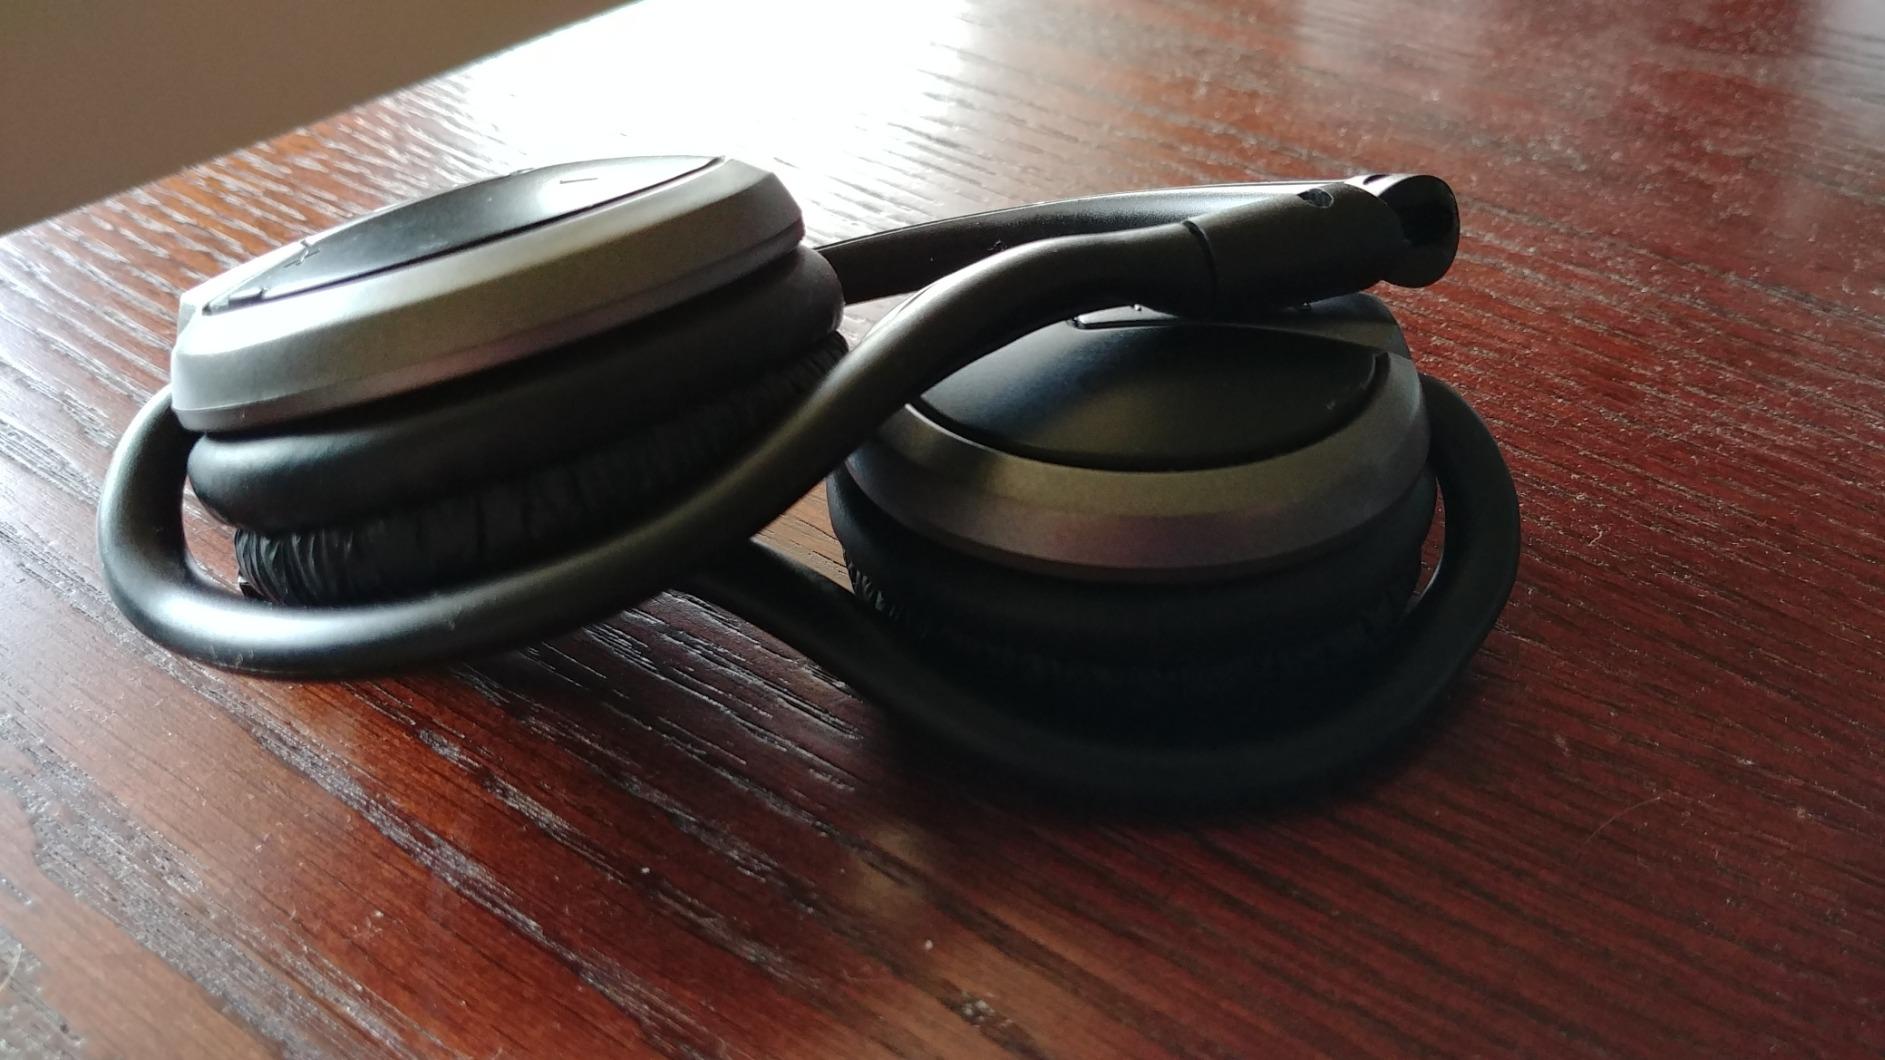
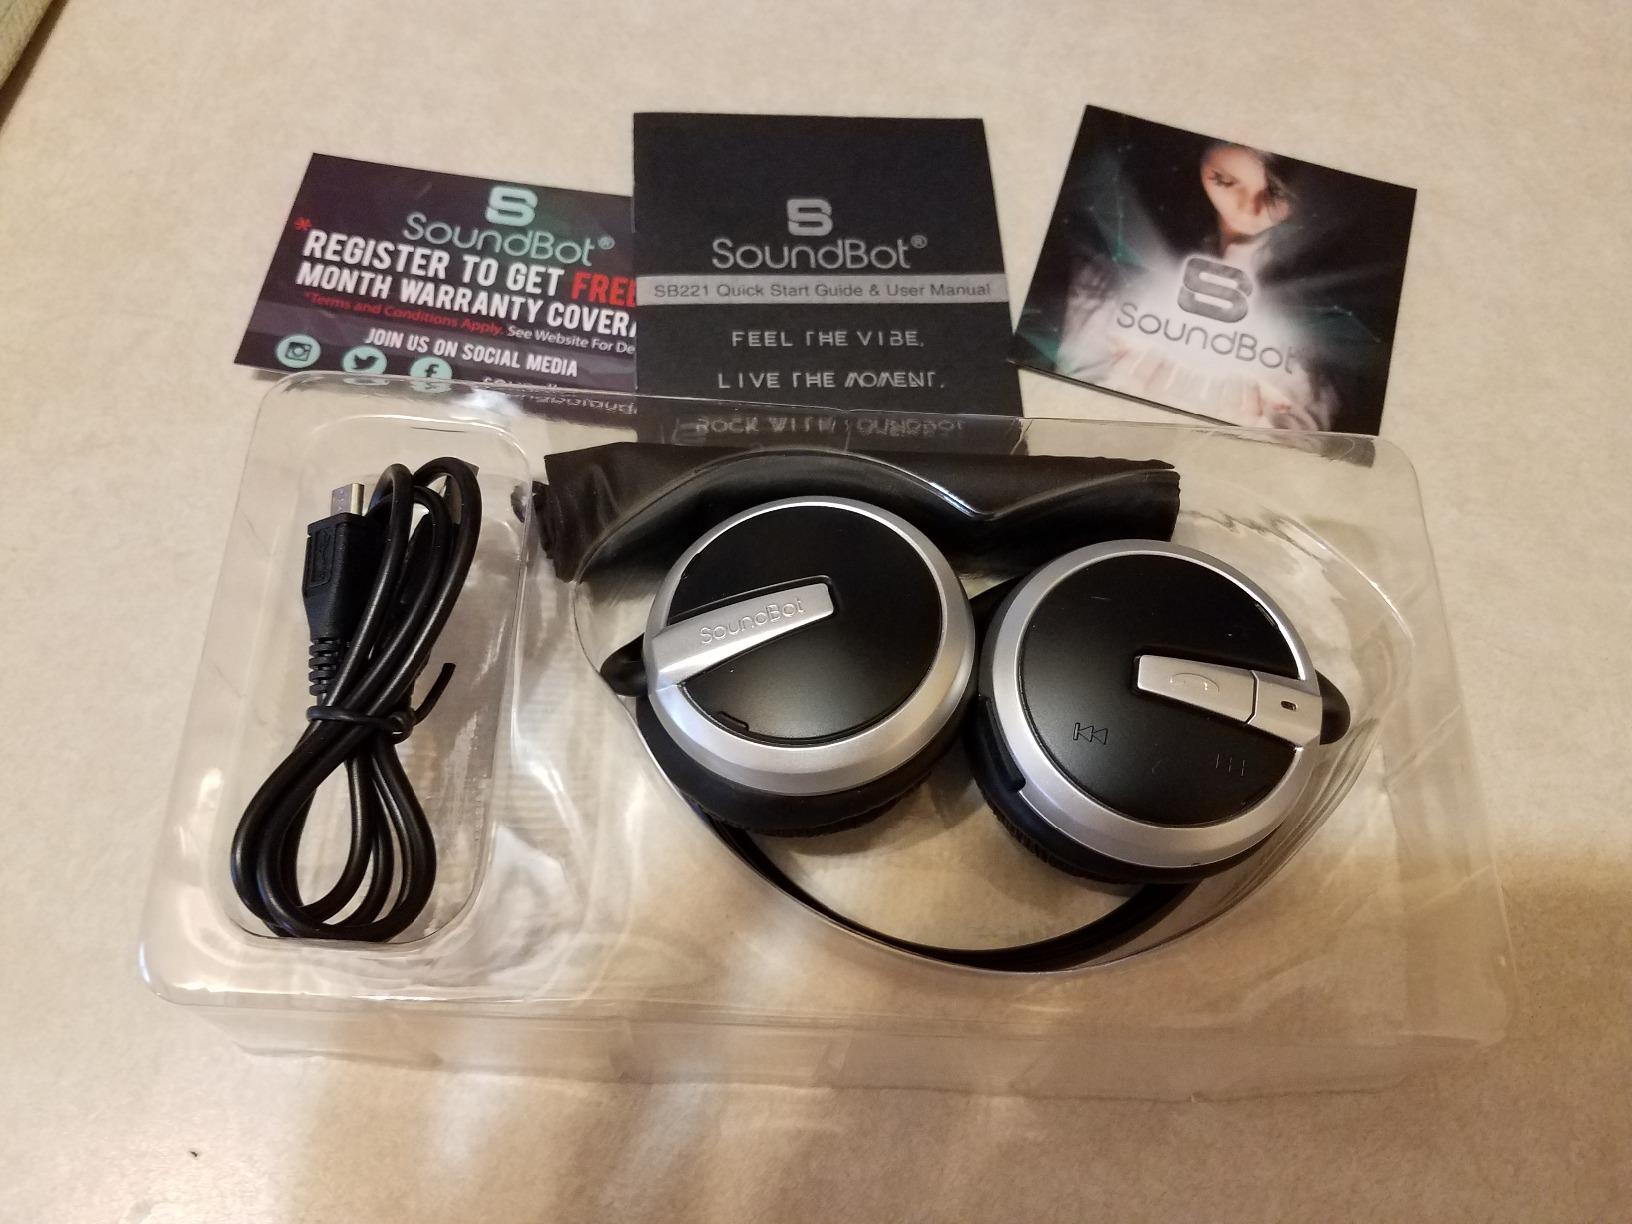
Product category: headphones
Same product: yes